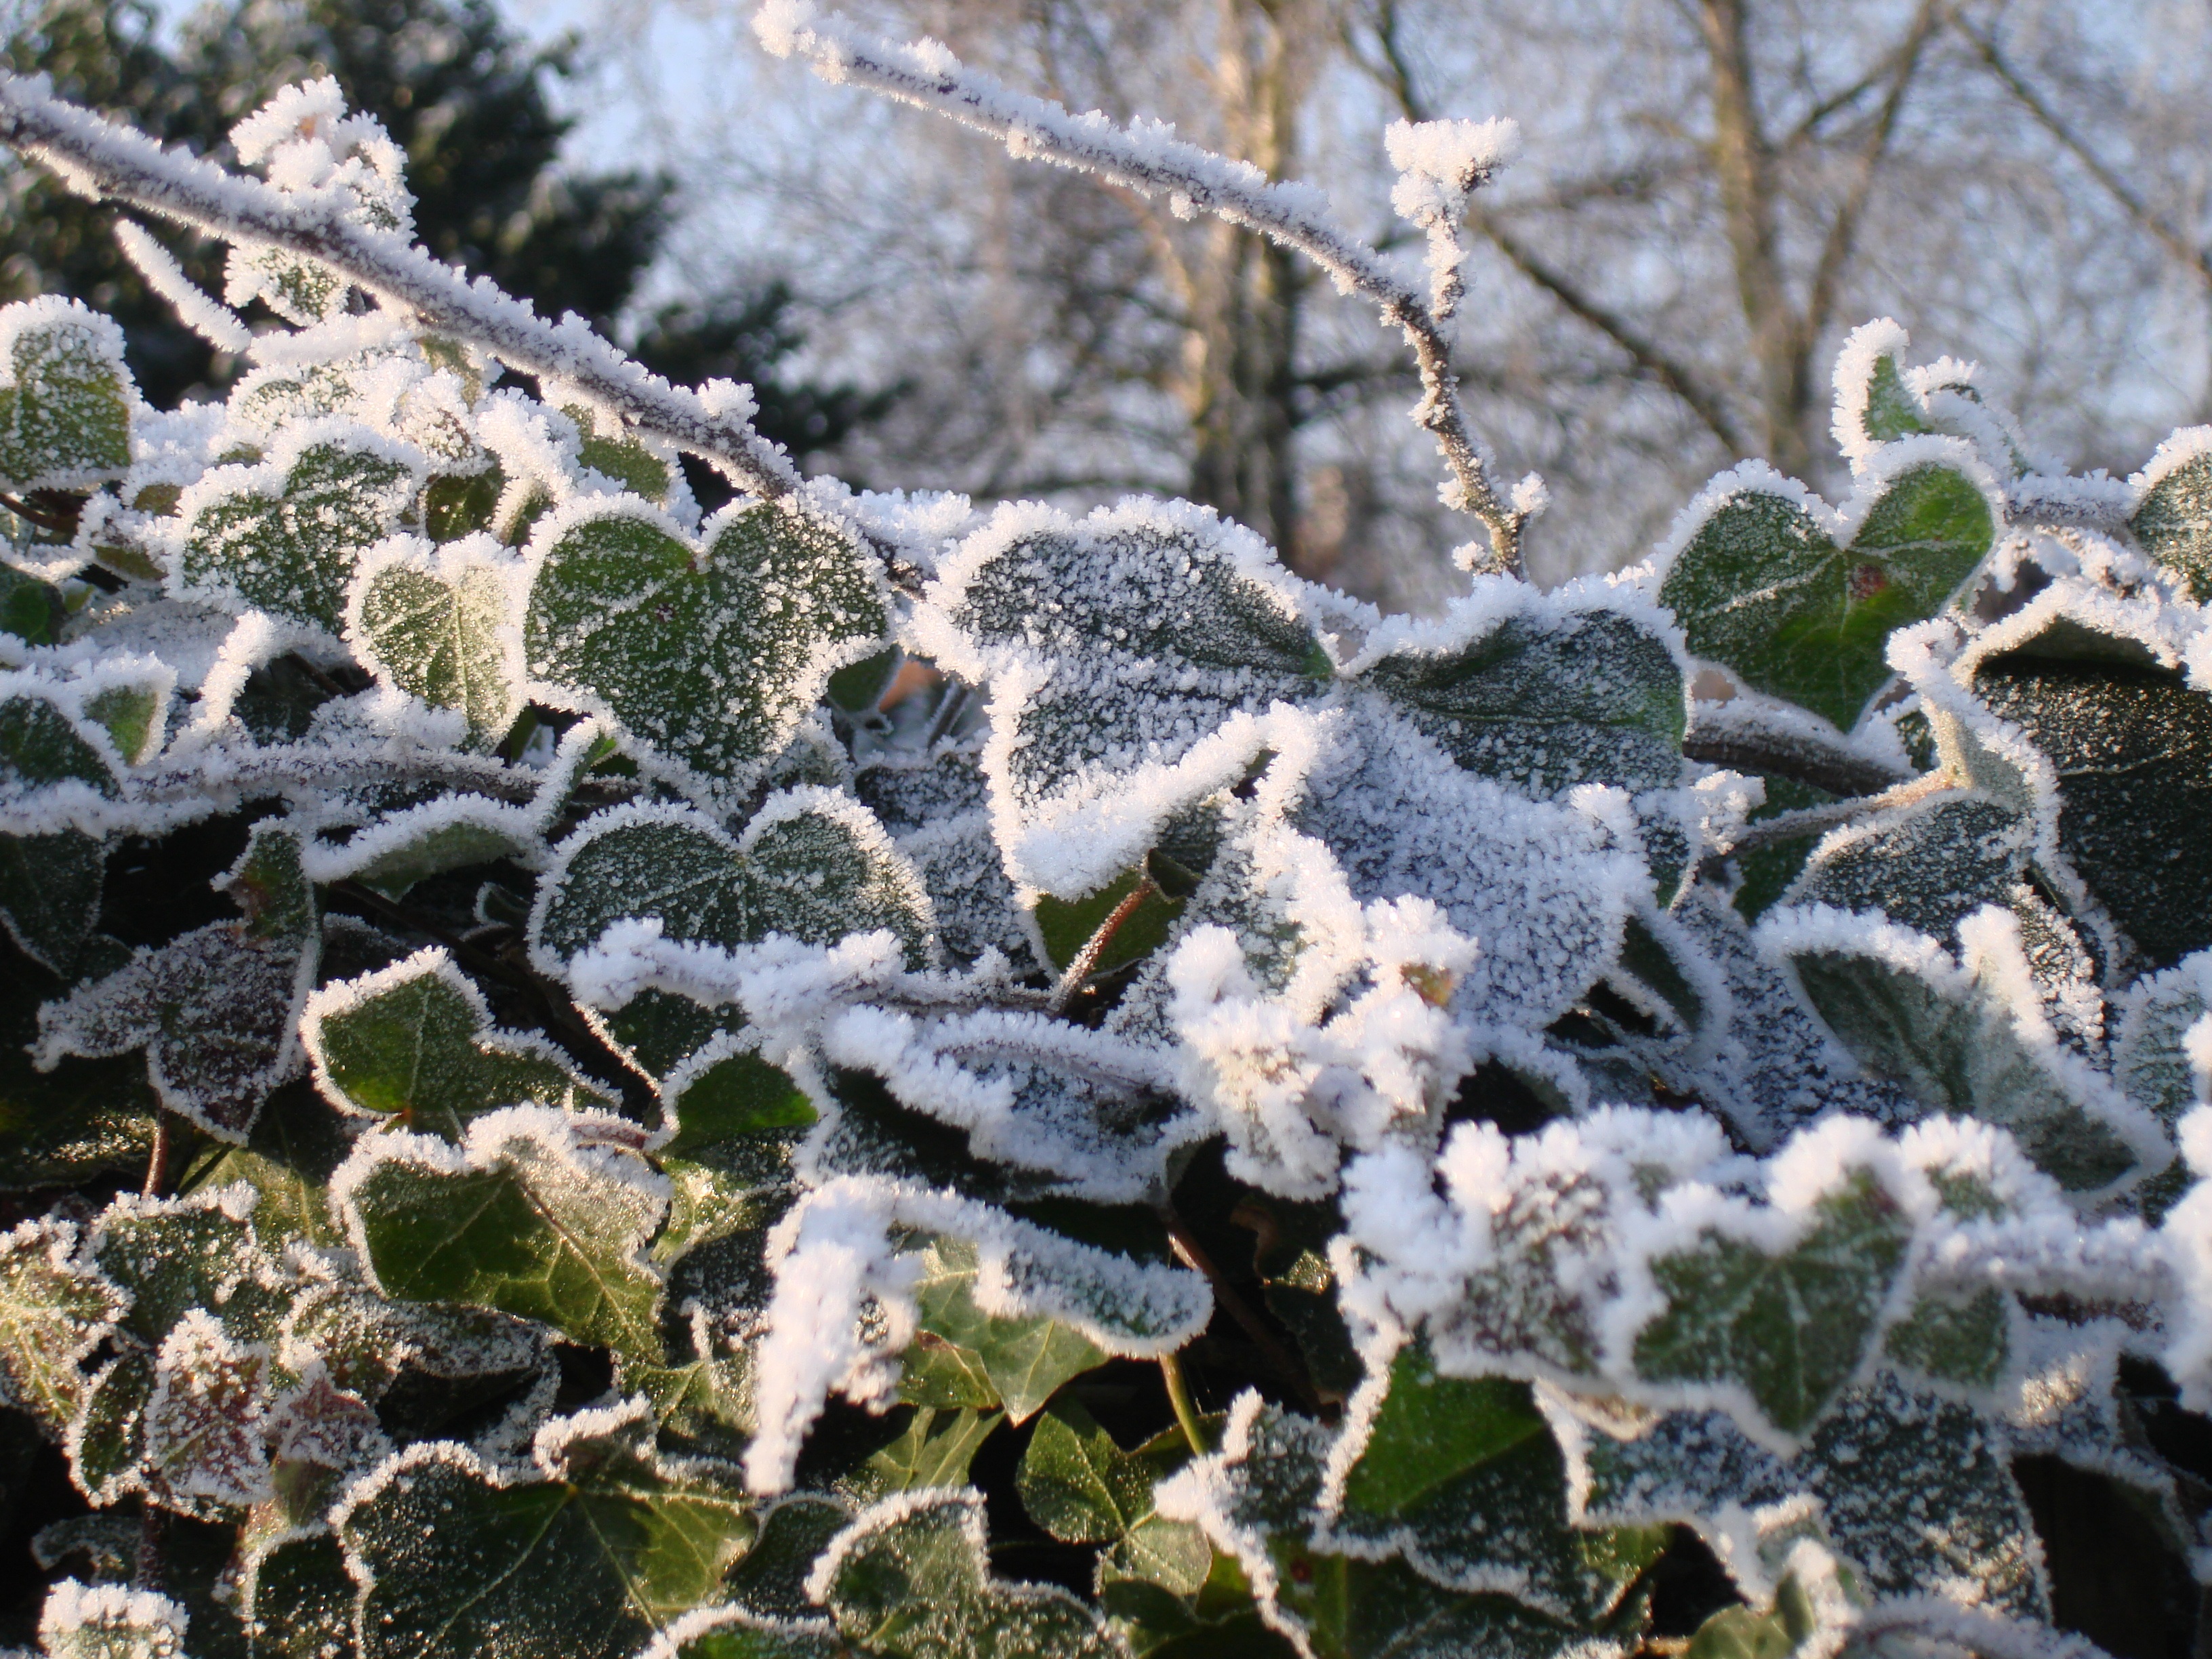
tree, nature, branch, snow, winter, plant, leaf, flower, frost, moss, wildlife, ice, ivy, weather, flora, season, fauna, shrub, woody plant, land plant